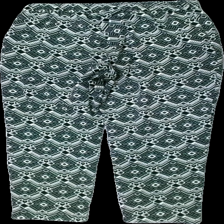
View: back
Type: Trousers
Category: Ladies
Brand: Only
Colors: Black, White
Material: 100% polyester
Pattern: Geometric print
Cut: Regular
Size: 38
Season: All
Damage location: bottom left
Damage 2 location: middle center
Damage 3 location: middle right
Price range: <50
Recommended usage: Export
Description: byxor med geometriskt mönster, flera dragna trådar
Comment: dragna trådar